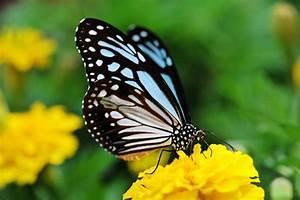
butterfly